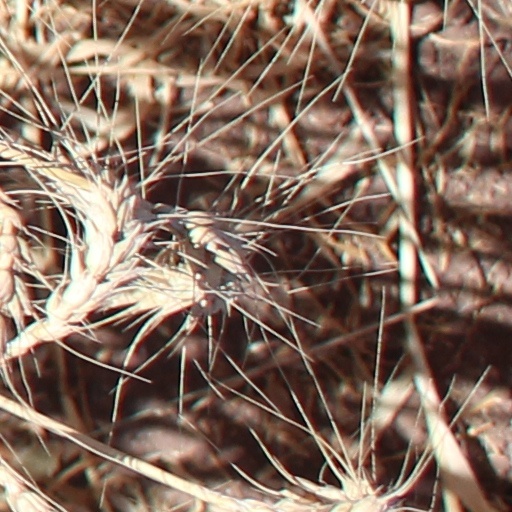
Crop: wheat